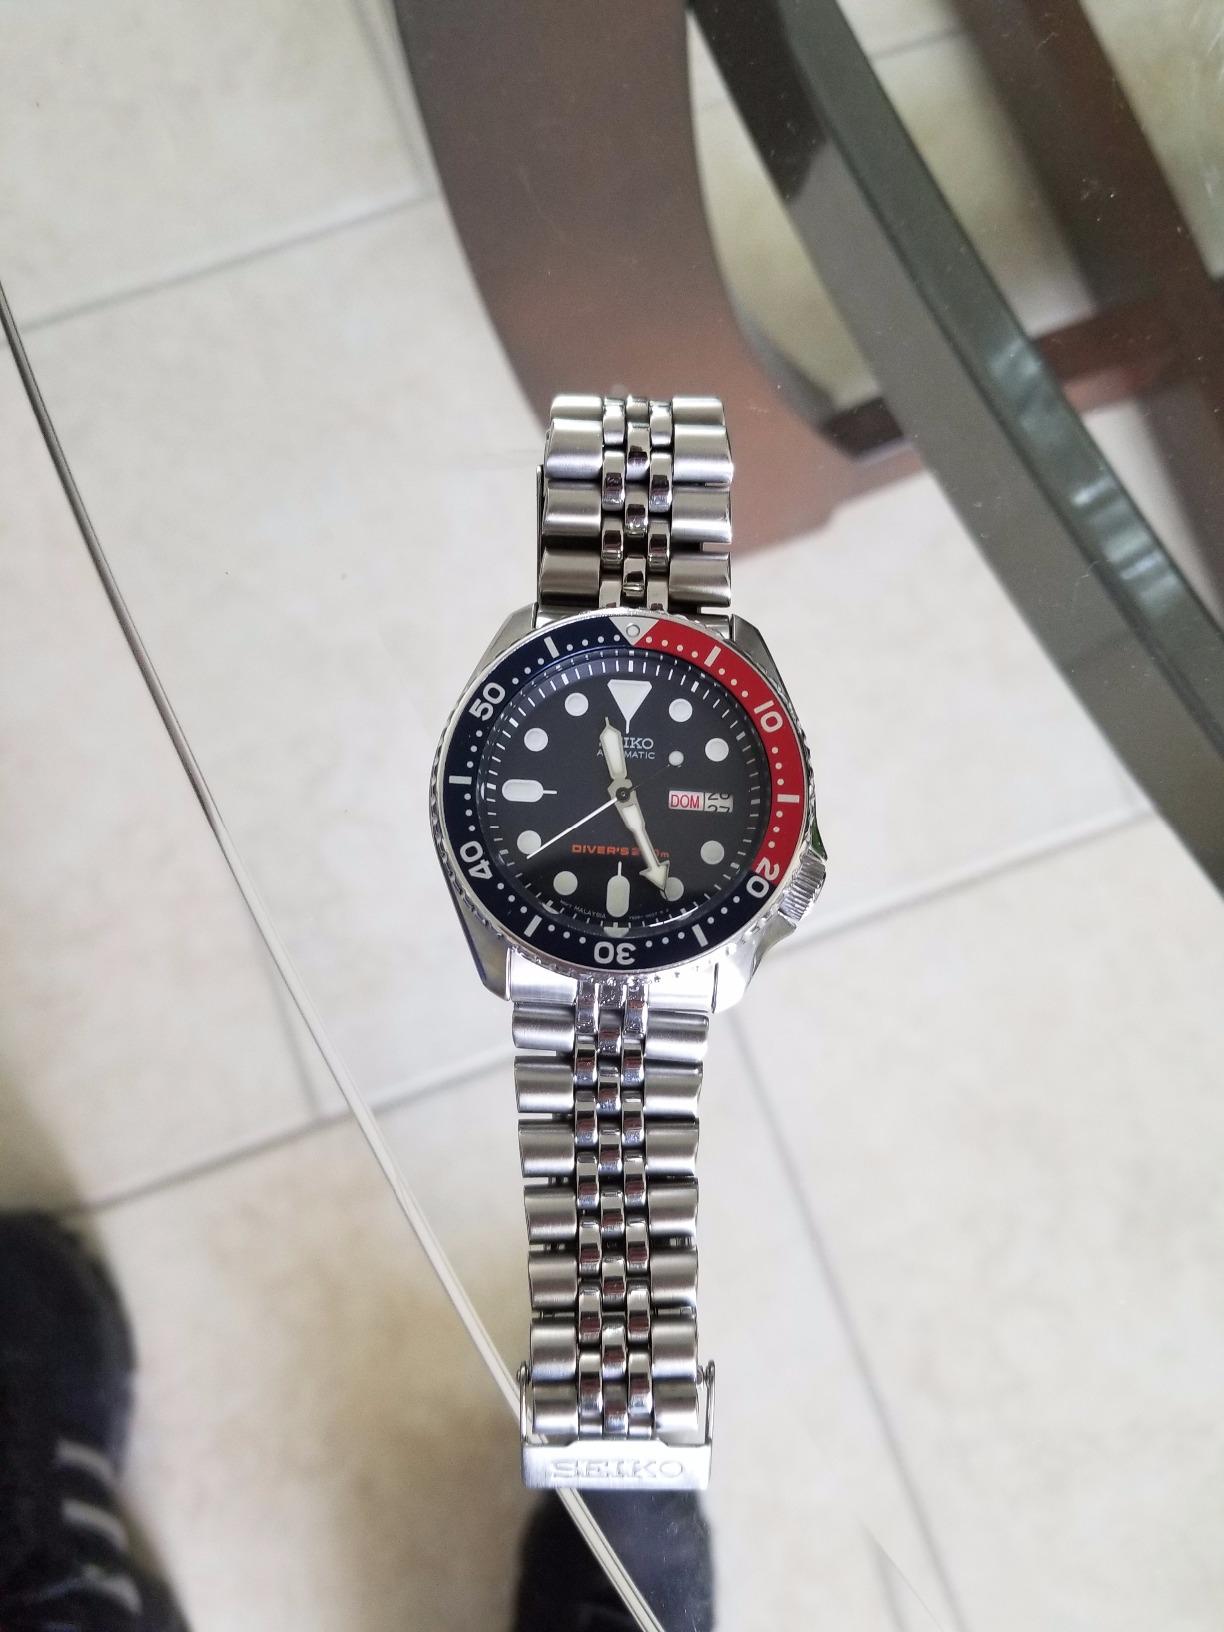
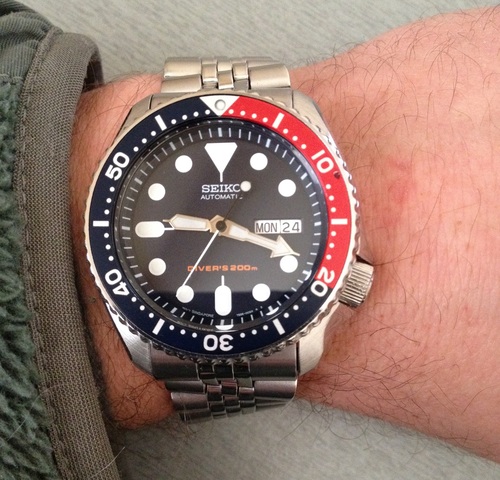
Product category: accessories_watch
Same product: yes